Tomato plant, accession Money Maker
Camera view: tilt-top (135 deg); turntable rotation: 0 degrees
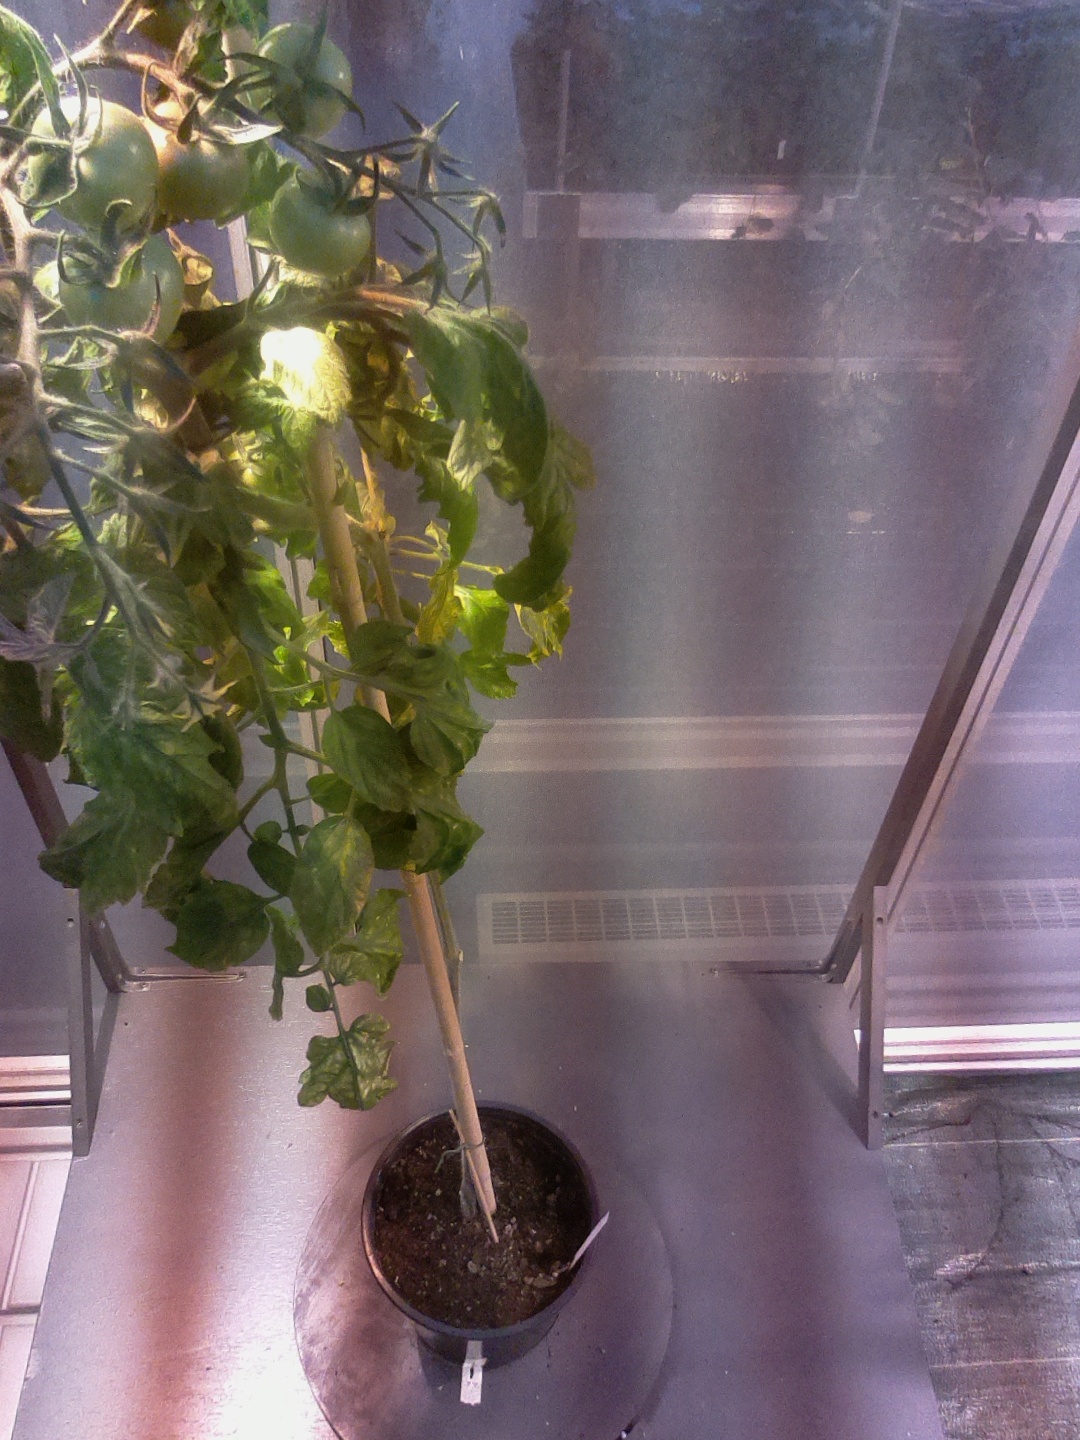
BBCH growth stage 74: 40%-50% of final fruit size